Osijek

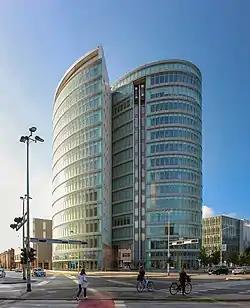
Eurodom Osijek

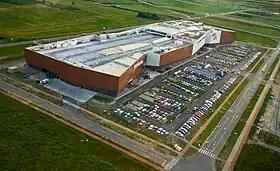
Portanova Shopping Center

During the war in Croatia, from 1991 to 1995, the city sustained damage by Yugoslav People's Army (JNA) and local Serbs, especially to the centre and Co-cathedral of St. Peter and St. Paul and to the periphery. About 800 people were killed in the shelling of the town from August 1991 to June 1992. Overall, a total of 1,724 people from Osijek were killed over the course of the war, including 1,327 soldiers and 397 civilians. At least five Croatian officials were condemned for war crimes against Serb civilians in Osijek, including General Branimir Glavaš.